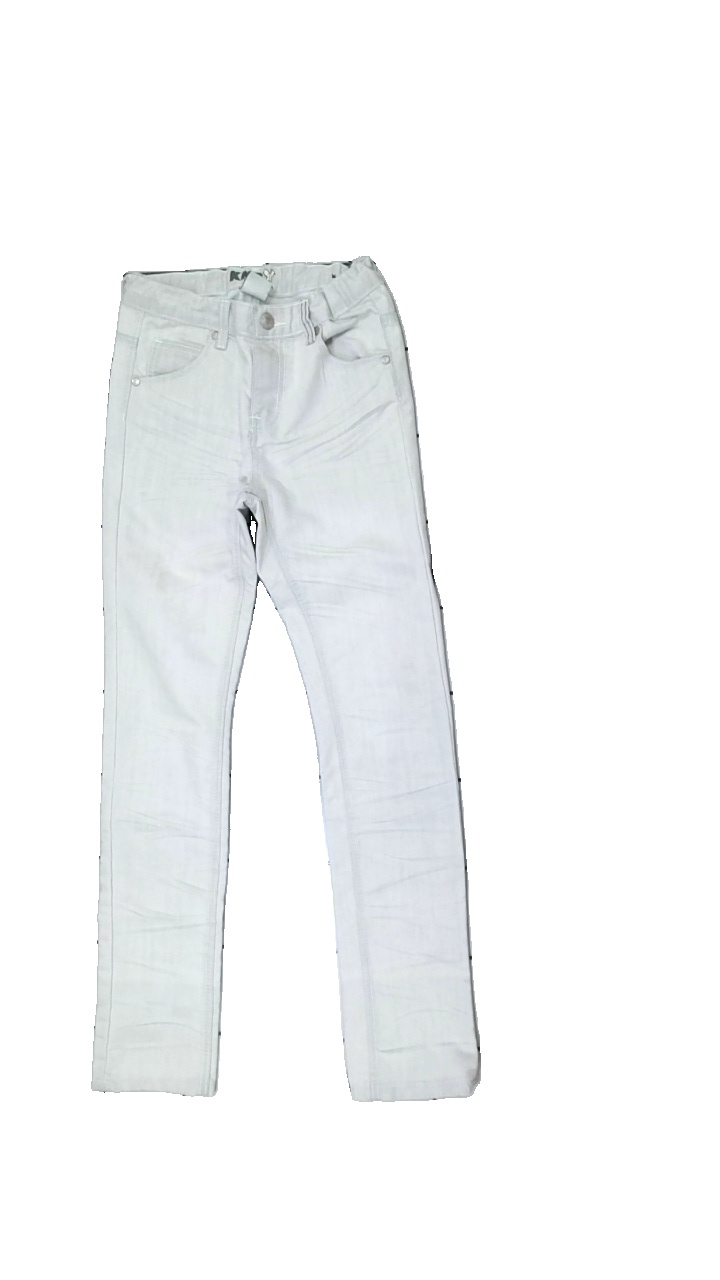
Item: Trousers (Children)
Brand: Missing
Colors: Grey
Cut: Regular
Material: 87% Cotton 13% Cont?
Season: All
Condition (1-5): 4
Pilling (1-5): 5
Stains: Minor
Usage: Repair
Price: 50-100